Thaniniram

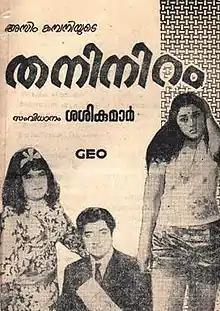

Thaniniram is a 1973 Indian Malayalam-language film directed by J. Sasikumar and produced by Muhammad Assam. The film stars Prem Nazir, Vijayasree, Thikkurissy Sukumaran Nair, Jose Prakash and Sankaradi. The film has musical score by G. Devarajan.